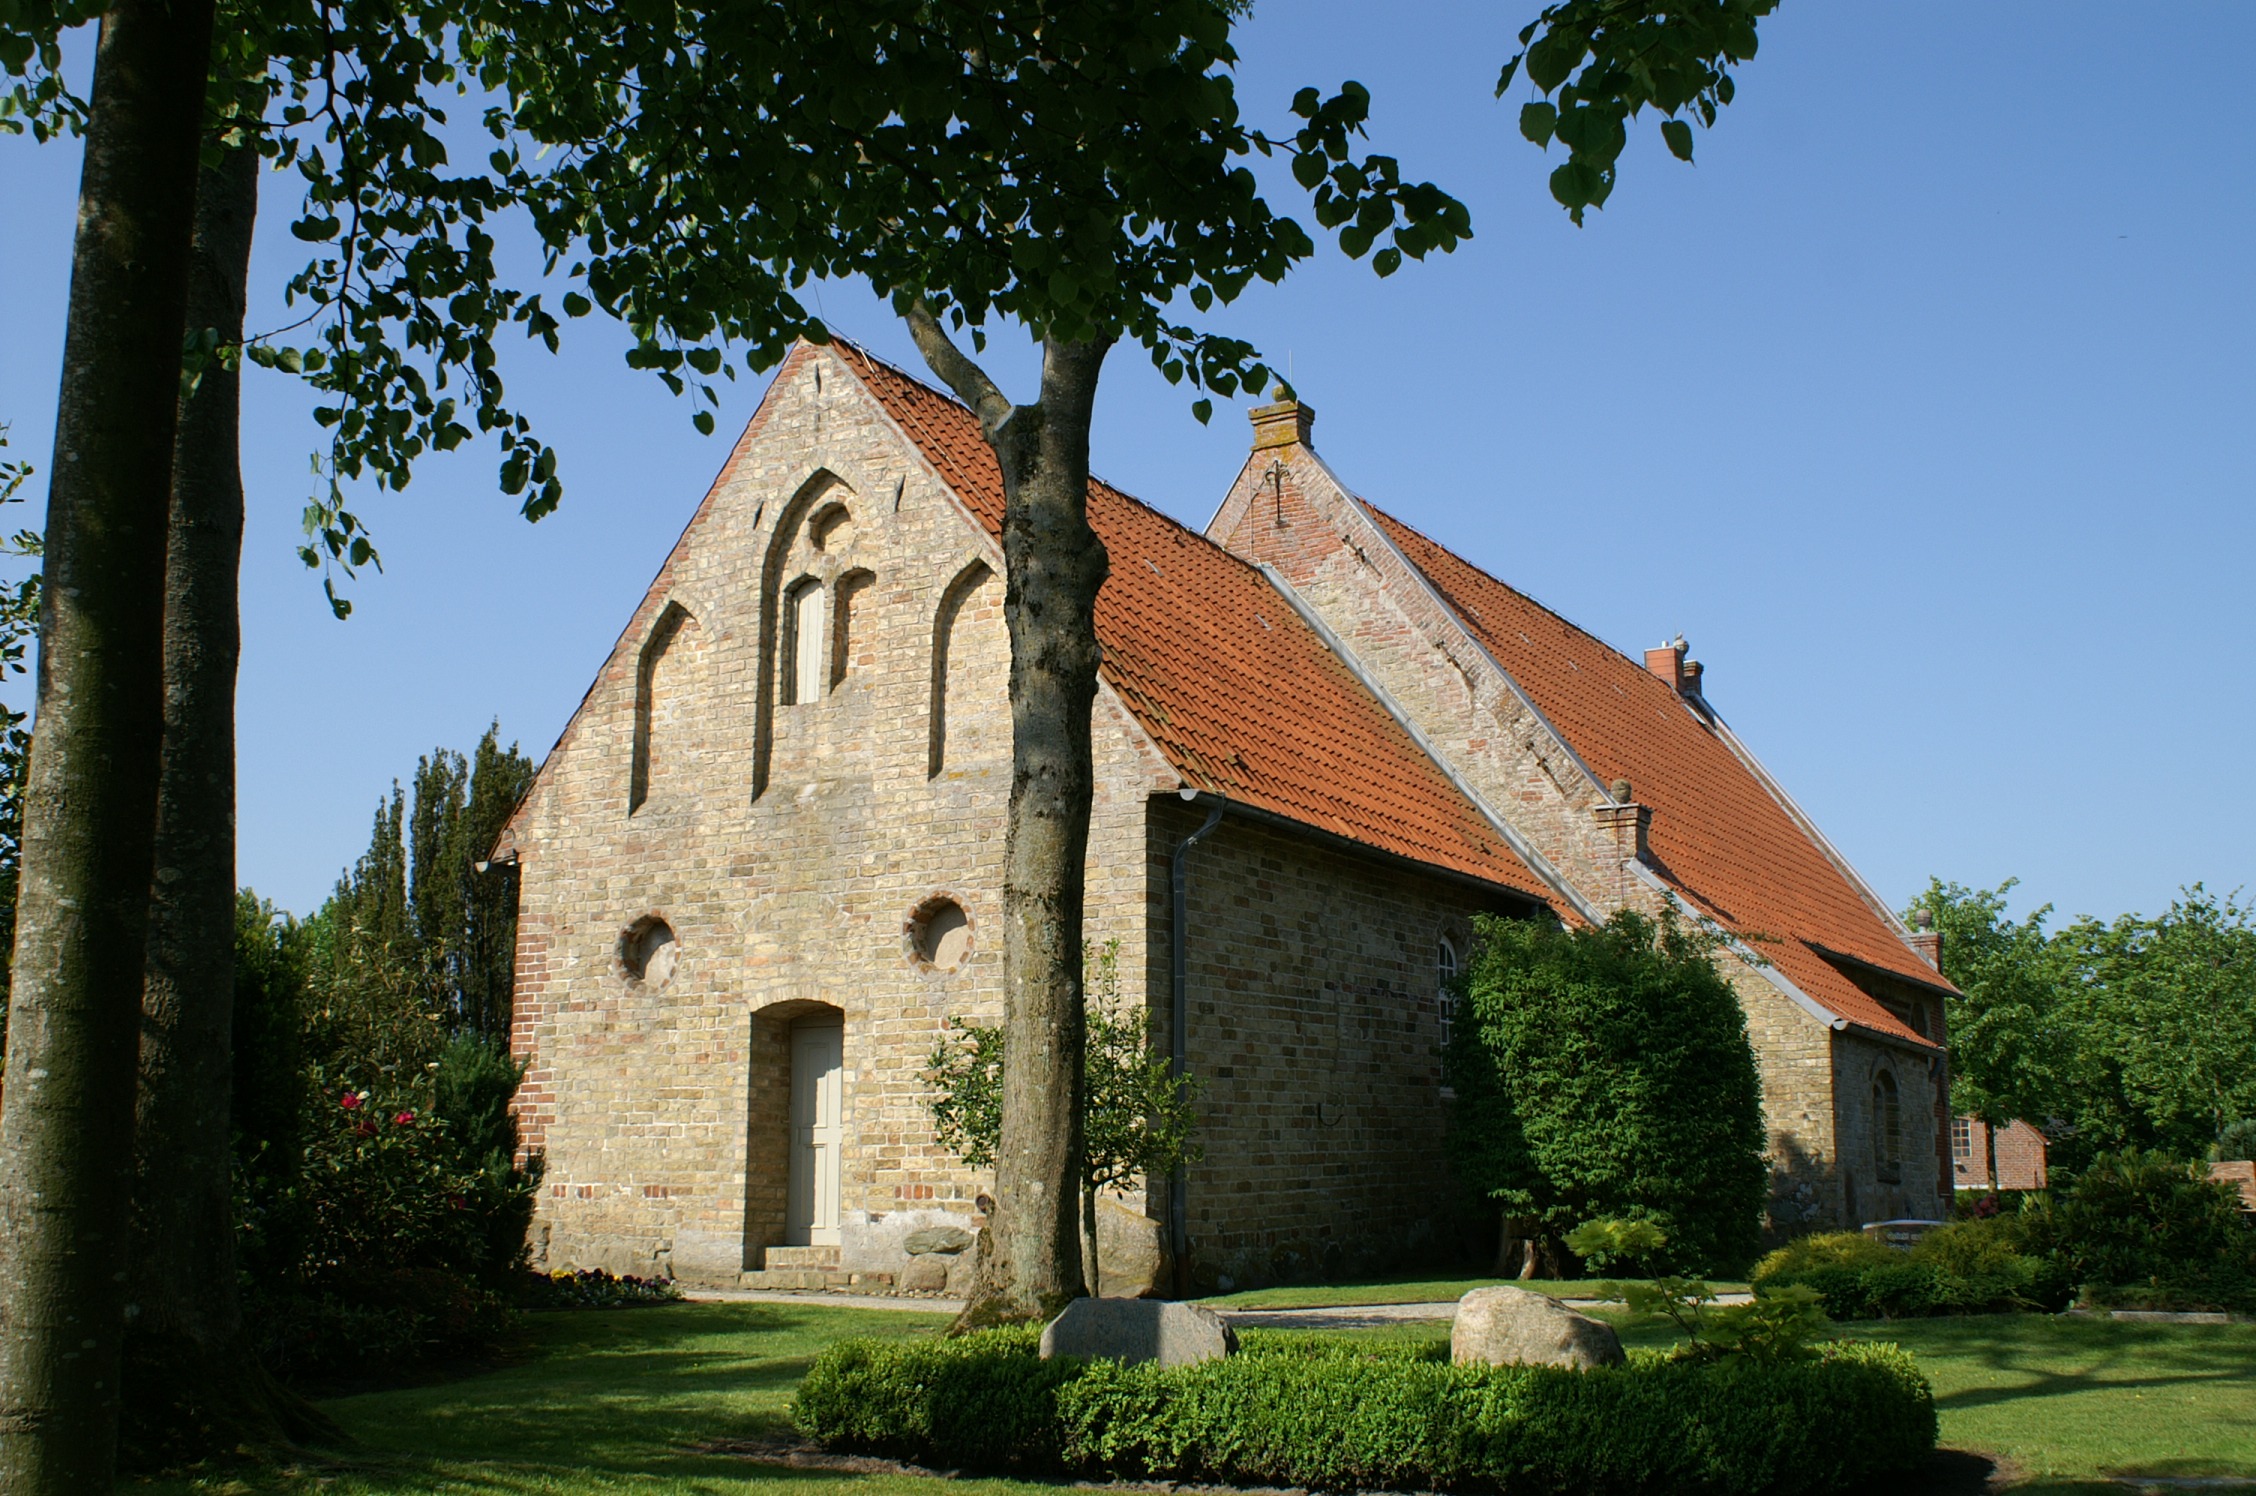
house, building, chateau, village, cottage, church, chapel, place of worship, monastery, estate, rural area, nordfriesland, spanish missions in california, bargum